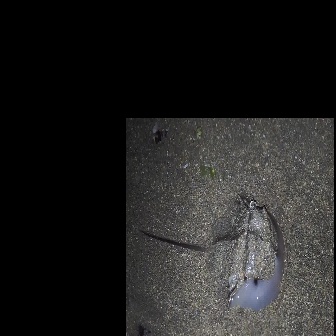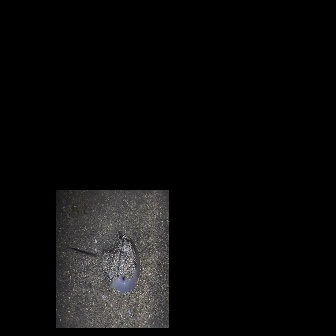
  Please identify the target specified by the bounding box [139,185,287,333] in the first image and locate it in the second image. Return the coordinates in [x_min,y_min,x_max,y_max] format.
Answer: [67,229,141,304]